Kaiser Max-class ironclad (1875)

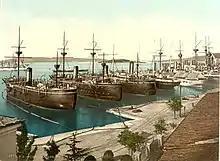
(left), (center), and (right) in Pola

The "Kaiser Max"-class ships were casemate ships, which concentrated the main battery in a centrally located armored casemate, which allowed for limited end-on fire, though only forward, unlike earlier ironclads. Their battery of eight 20-caliber (cal.) guns manufactured by Krupp were mounted four on each broadside, with the forwardmost guns on each side in an angled gun port. The other three were capable of firing only limited arc to the side. They also carried four 24-cal. guns, two 15-cal. landing guns, six 35-cal. quick-firing guns, three Hotchkiss revolver cannon, and two guns. Each ship of the "Kaiser Max" class also had four torpedo tubes, one in the bow, one in the stern, and one on each broadside.